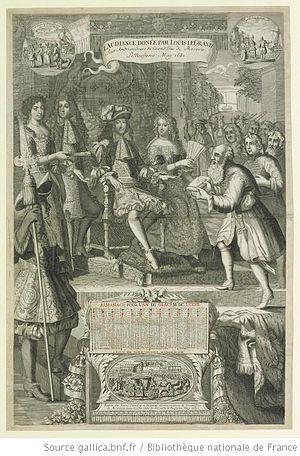
Cette page concerne l’année 1681 du calendrier grégorien.